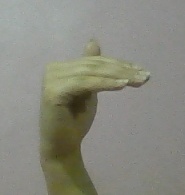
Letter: khaa